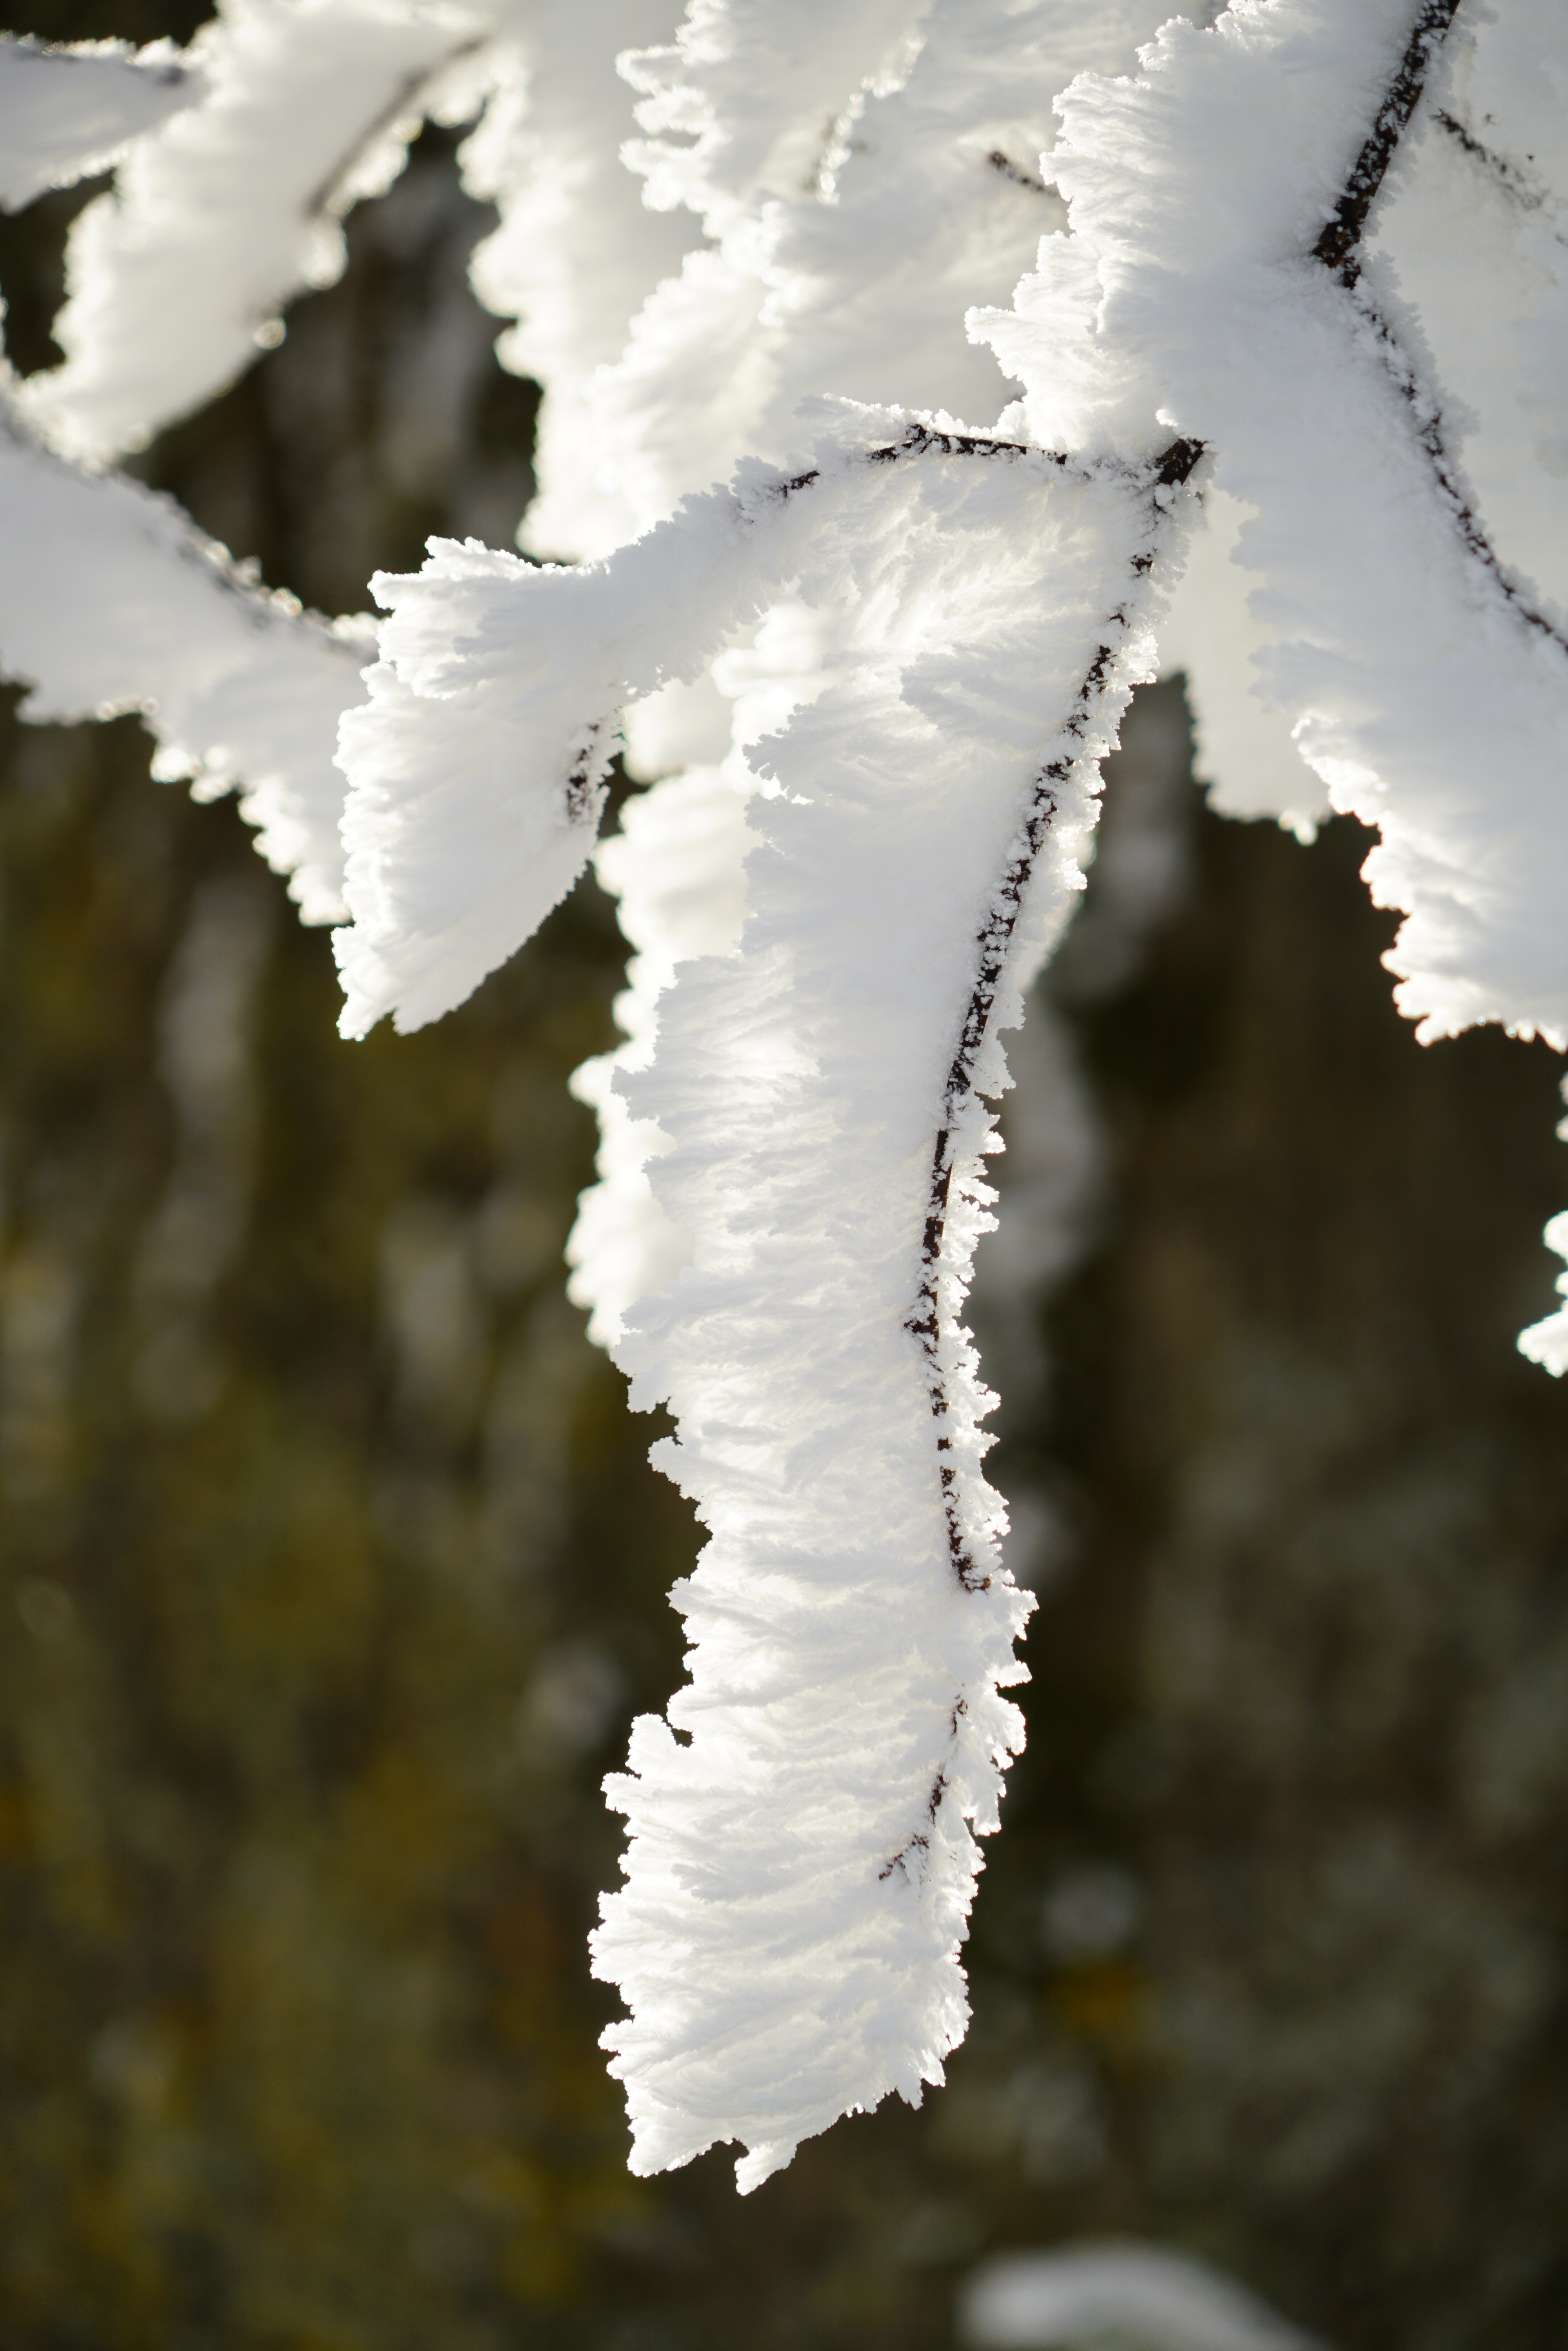
tree, branch, snow, cold, winter, leaf, frost, ripe, ice, spring, snowy, frozen, twig, close up, iced, icy, branches, wintry, hoarfrost, freezing, eiskristalle, crystals, crystal formation, plant stem